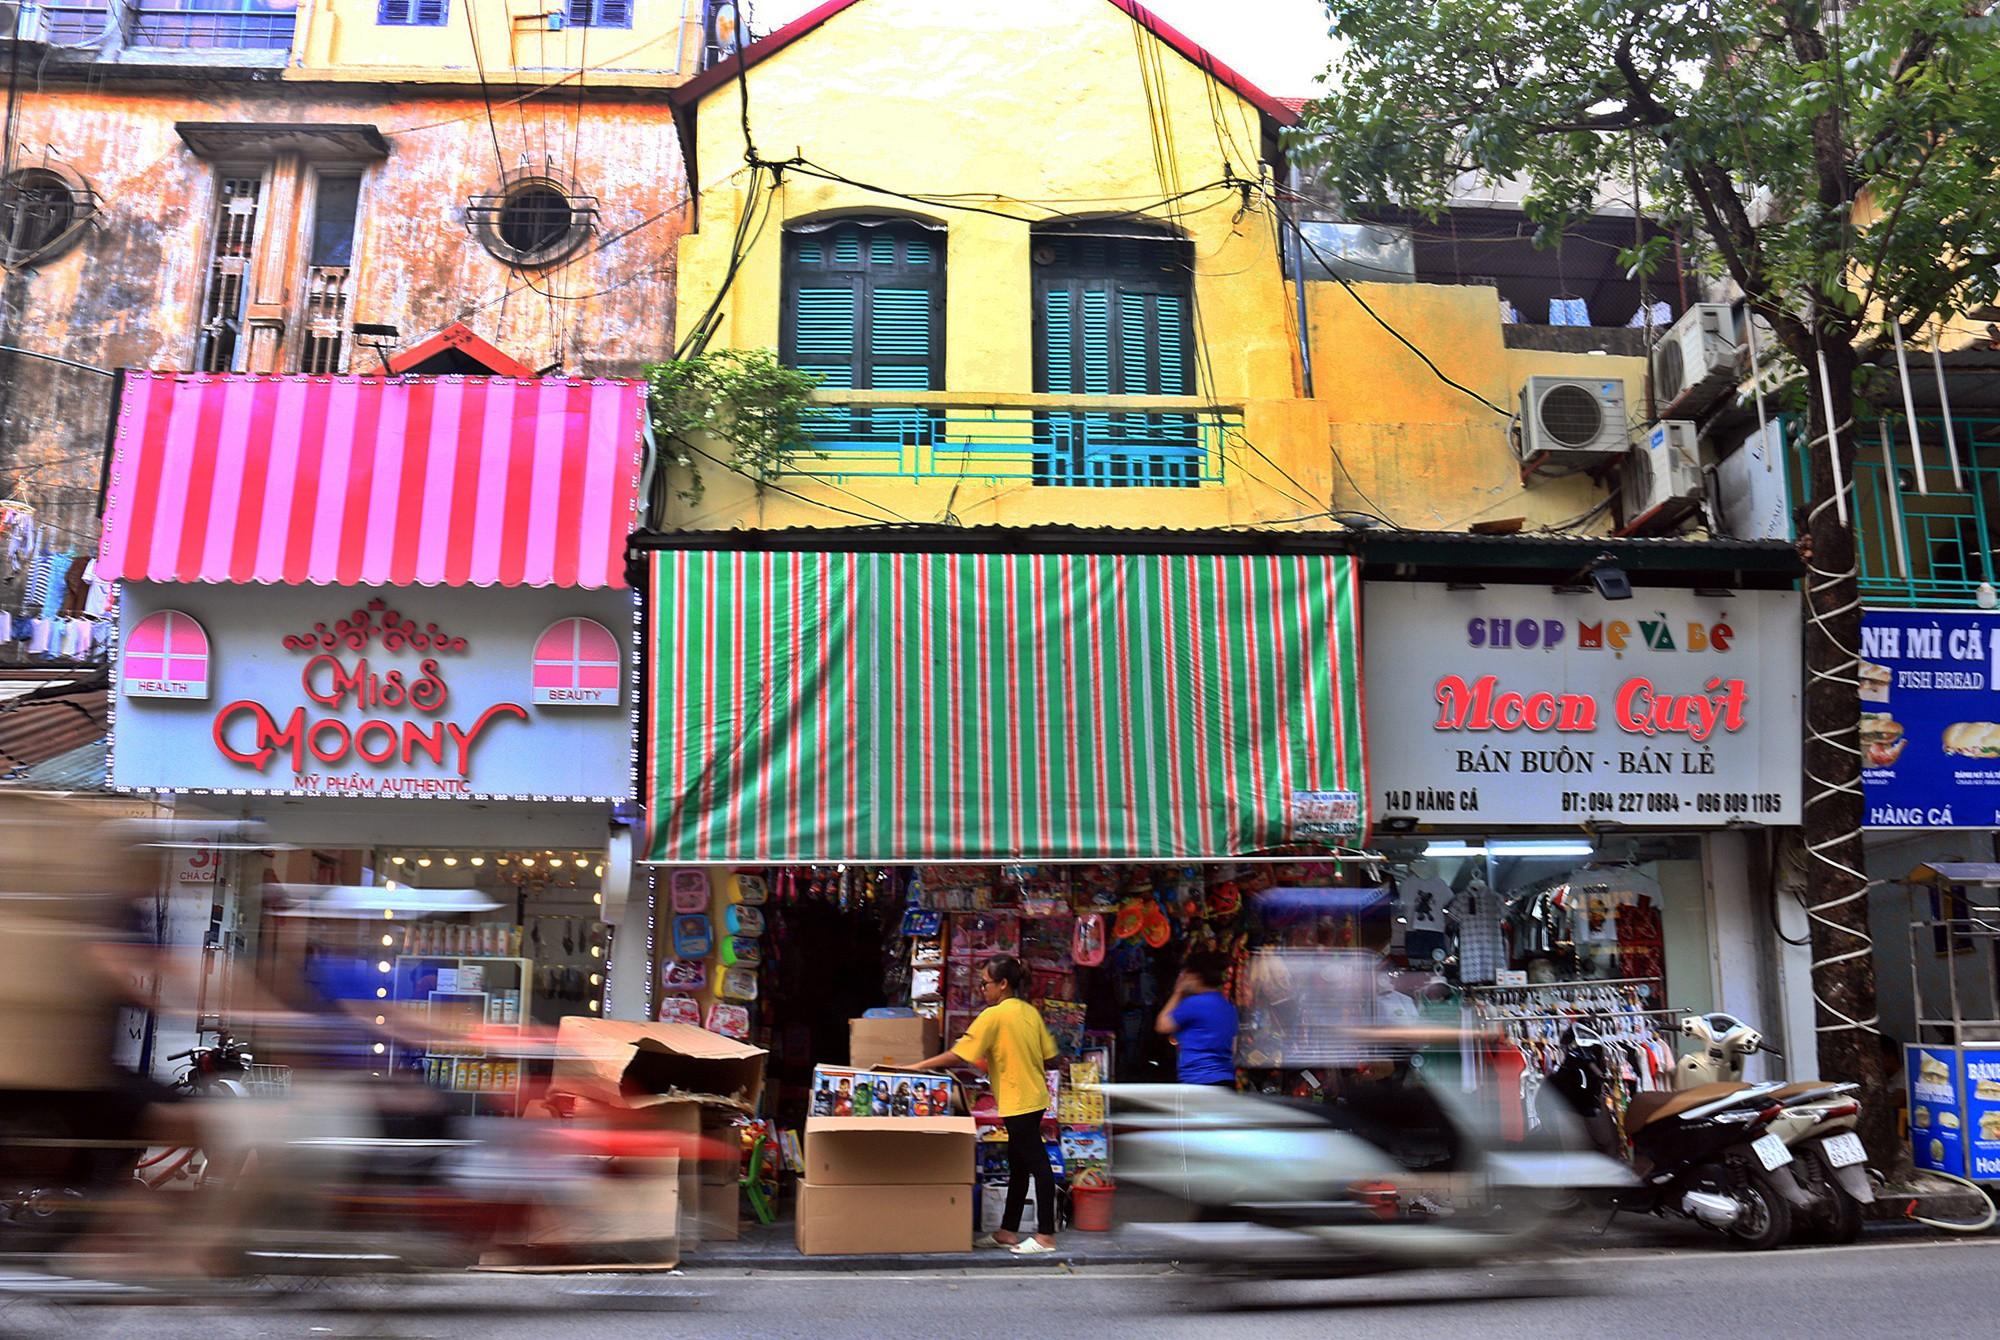
có những cửa hàng xuất hiện ở cạnh nhau trên con đường